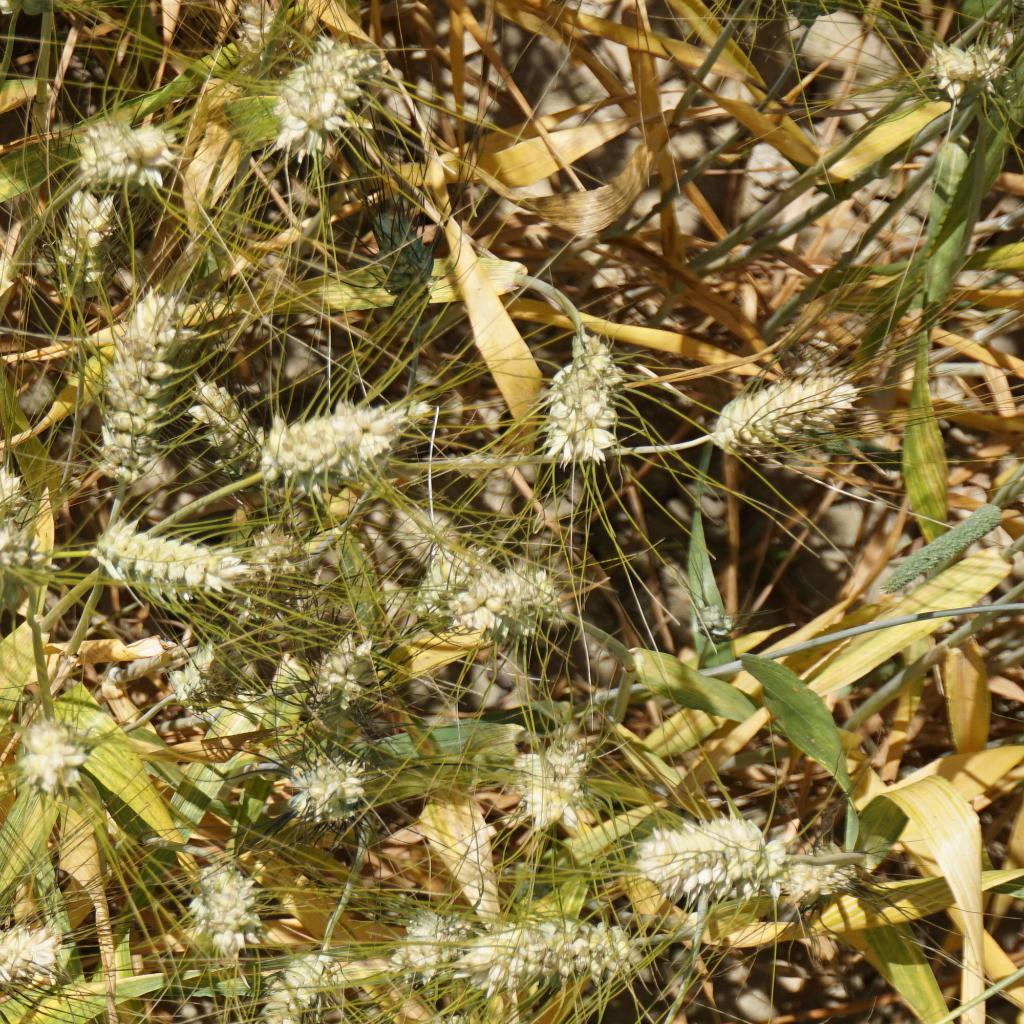
Country: France
Location: Gréoux
Wheat development stage: Filling - Ripening